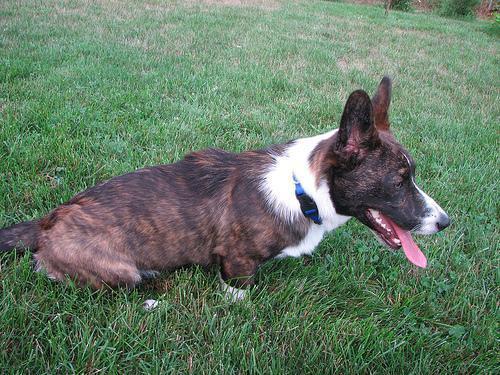
Cardigan